Skärholmen

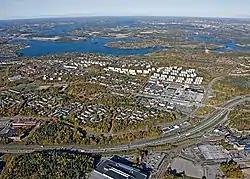
Aerial view of Skärholmen

Skärholmen is a suburban area in the district of Söderort in south-western Stockholm, Sweden. Together with Bredäng, Sätra and Vårberg, it forms the borough of Skärholmen.